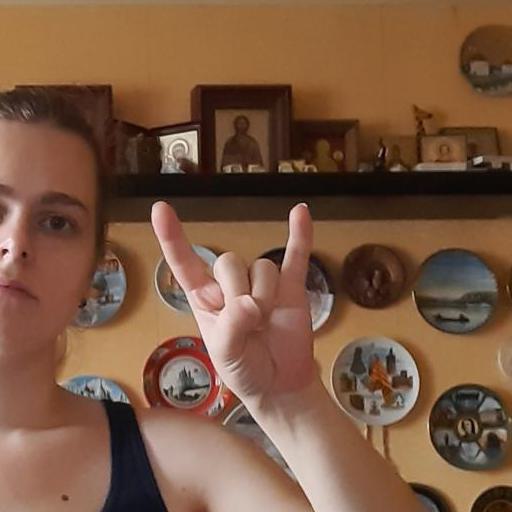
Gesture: rock